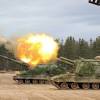
Label: 2S19_MSTA